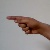
The image shows a hand gesture representing the letter 'G' in Indian Sign Language.